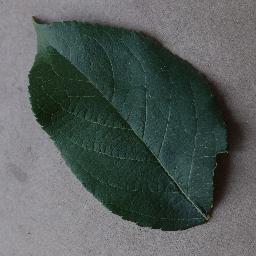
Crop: apple
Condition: healthy